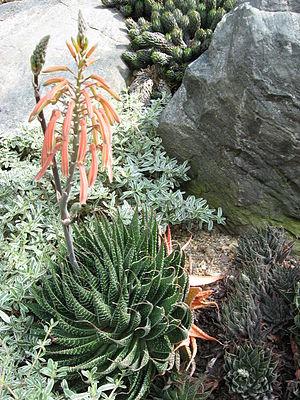
Aloe aristata, est une plante de la famille des Xanthorrhoeaceae, originaire d'Afrique du Sud, du Lesotho et de ses pays limitrophes. Plante succulente, acaule, au feuilles dentelées, elle produit des fleurs riches en nectar qui attirent facilement les abeilles et les oiseaux. Elle résiste à un gel modéré, jusqu'à -10 °C.